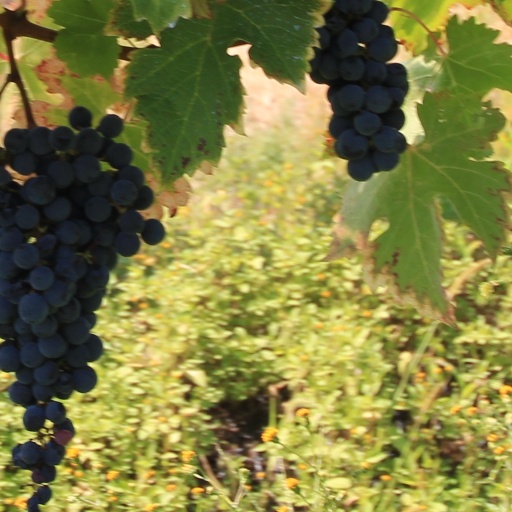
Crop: grape